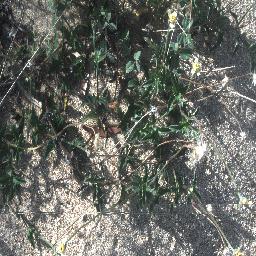
Label: negative